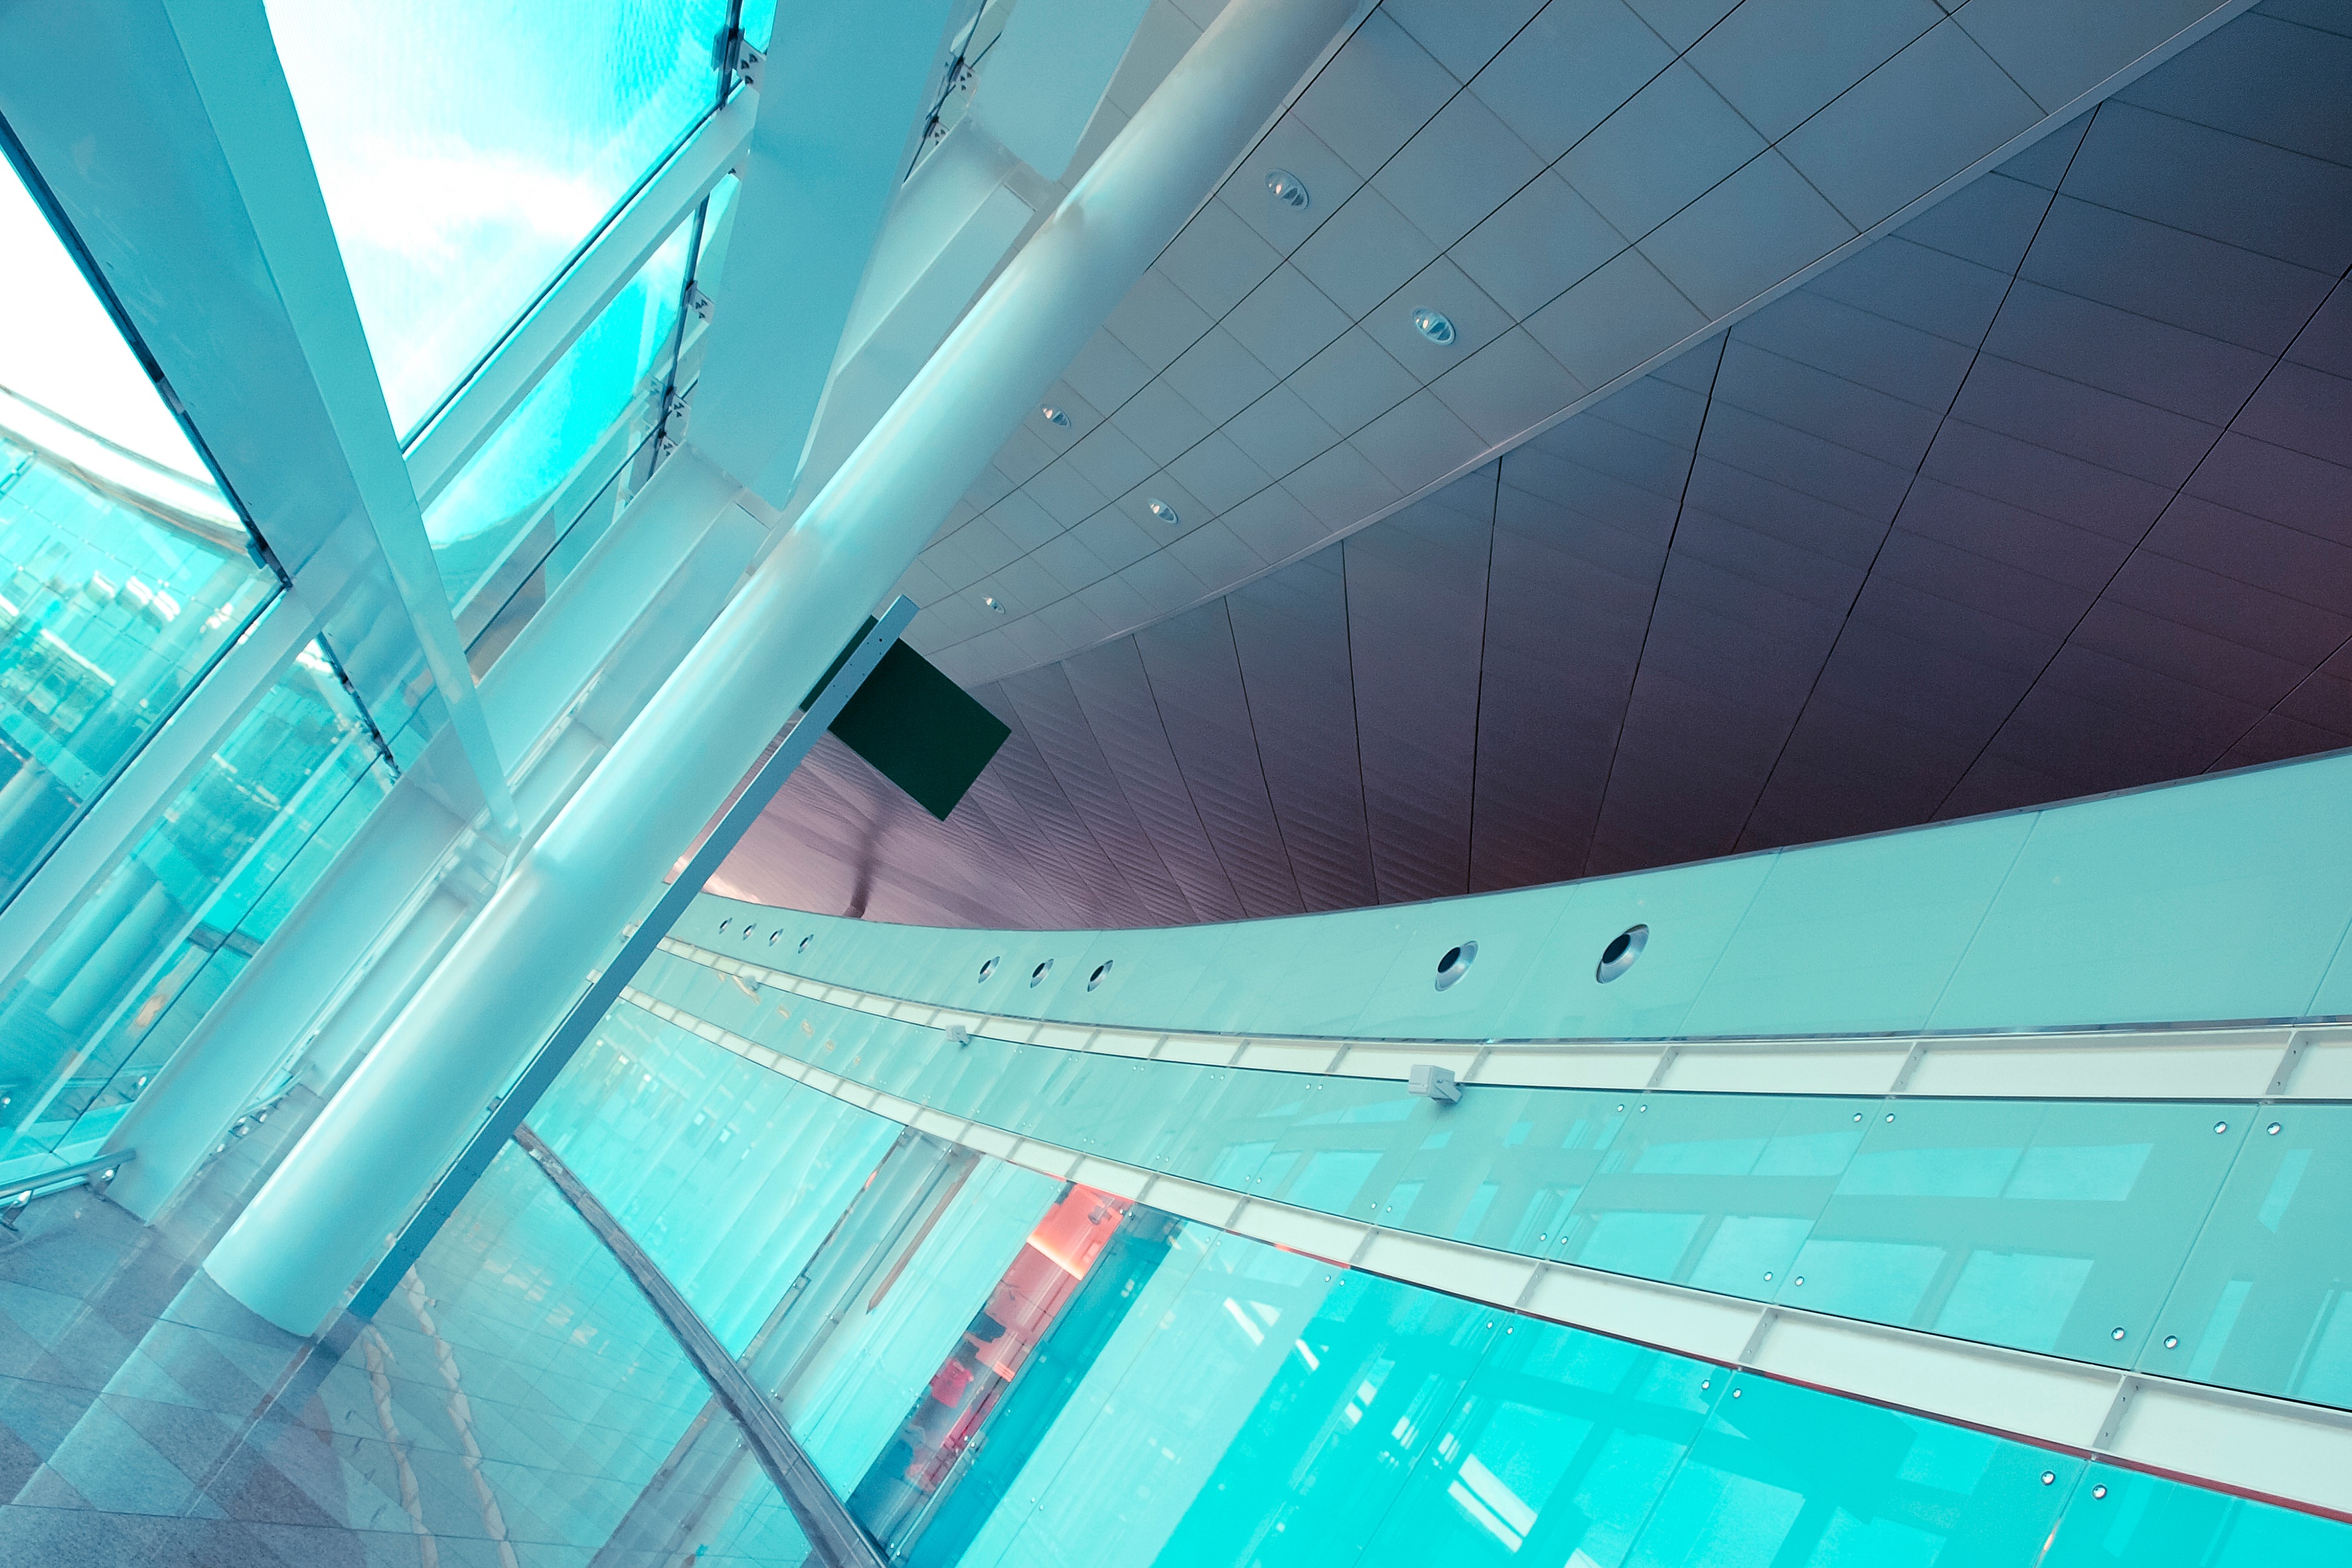
underwater, ceiling, line, reflection, swimming pool, blue, symmetry, daylighting